Traditionalist conservatism

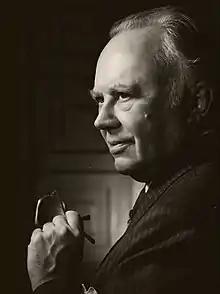
Russell Kirk

In the early 20th century, traditionalist conservatism found its defenders through the efforts of Hilaire Belloc, G. K. Chesterton and other proponents of the socioeconomic system they advocated: distributism. Originating in the papal encyclical "Rerum novarum", distributism employed the concept of subsidiarity as a "third way" solution to the twin evils of communism and capitalism. It favors local economies, small business, the agrarian way of life and craftsmen and artists. Otto von Bismarck implemented one of the first modern welfare systems in Germany during the 1880s. Traditional communities akin to those found in the Middle Ages were advocated in books like Belloc's "The Servile State" (1912), "Economics for Helen" (1924), and "An Essay on the Restoration of Property" (1936), and Chesterton's "The Outline of Sanity" (1926), while big business and big government were condemned. Distributist views were accepted in the United States by the journalist Herbert Agar and Catholic activist Dorothy Day as well as through the influence of the German-born British economist E. F. Schumacher, and were comparable to Wilhelm Roepke's work.